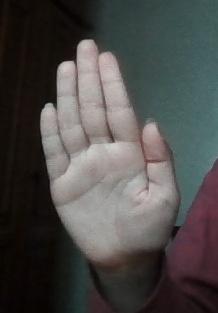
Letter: seen